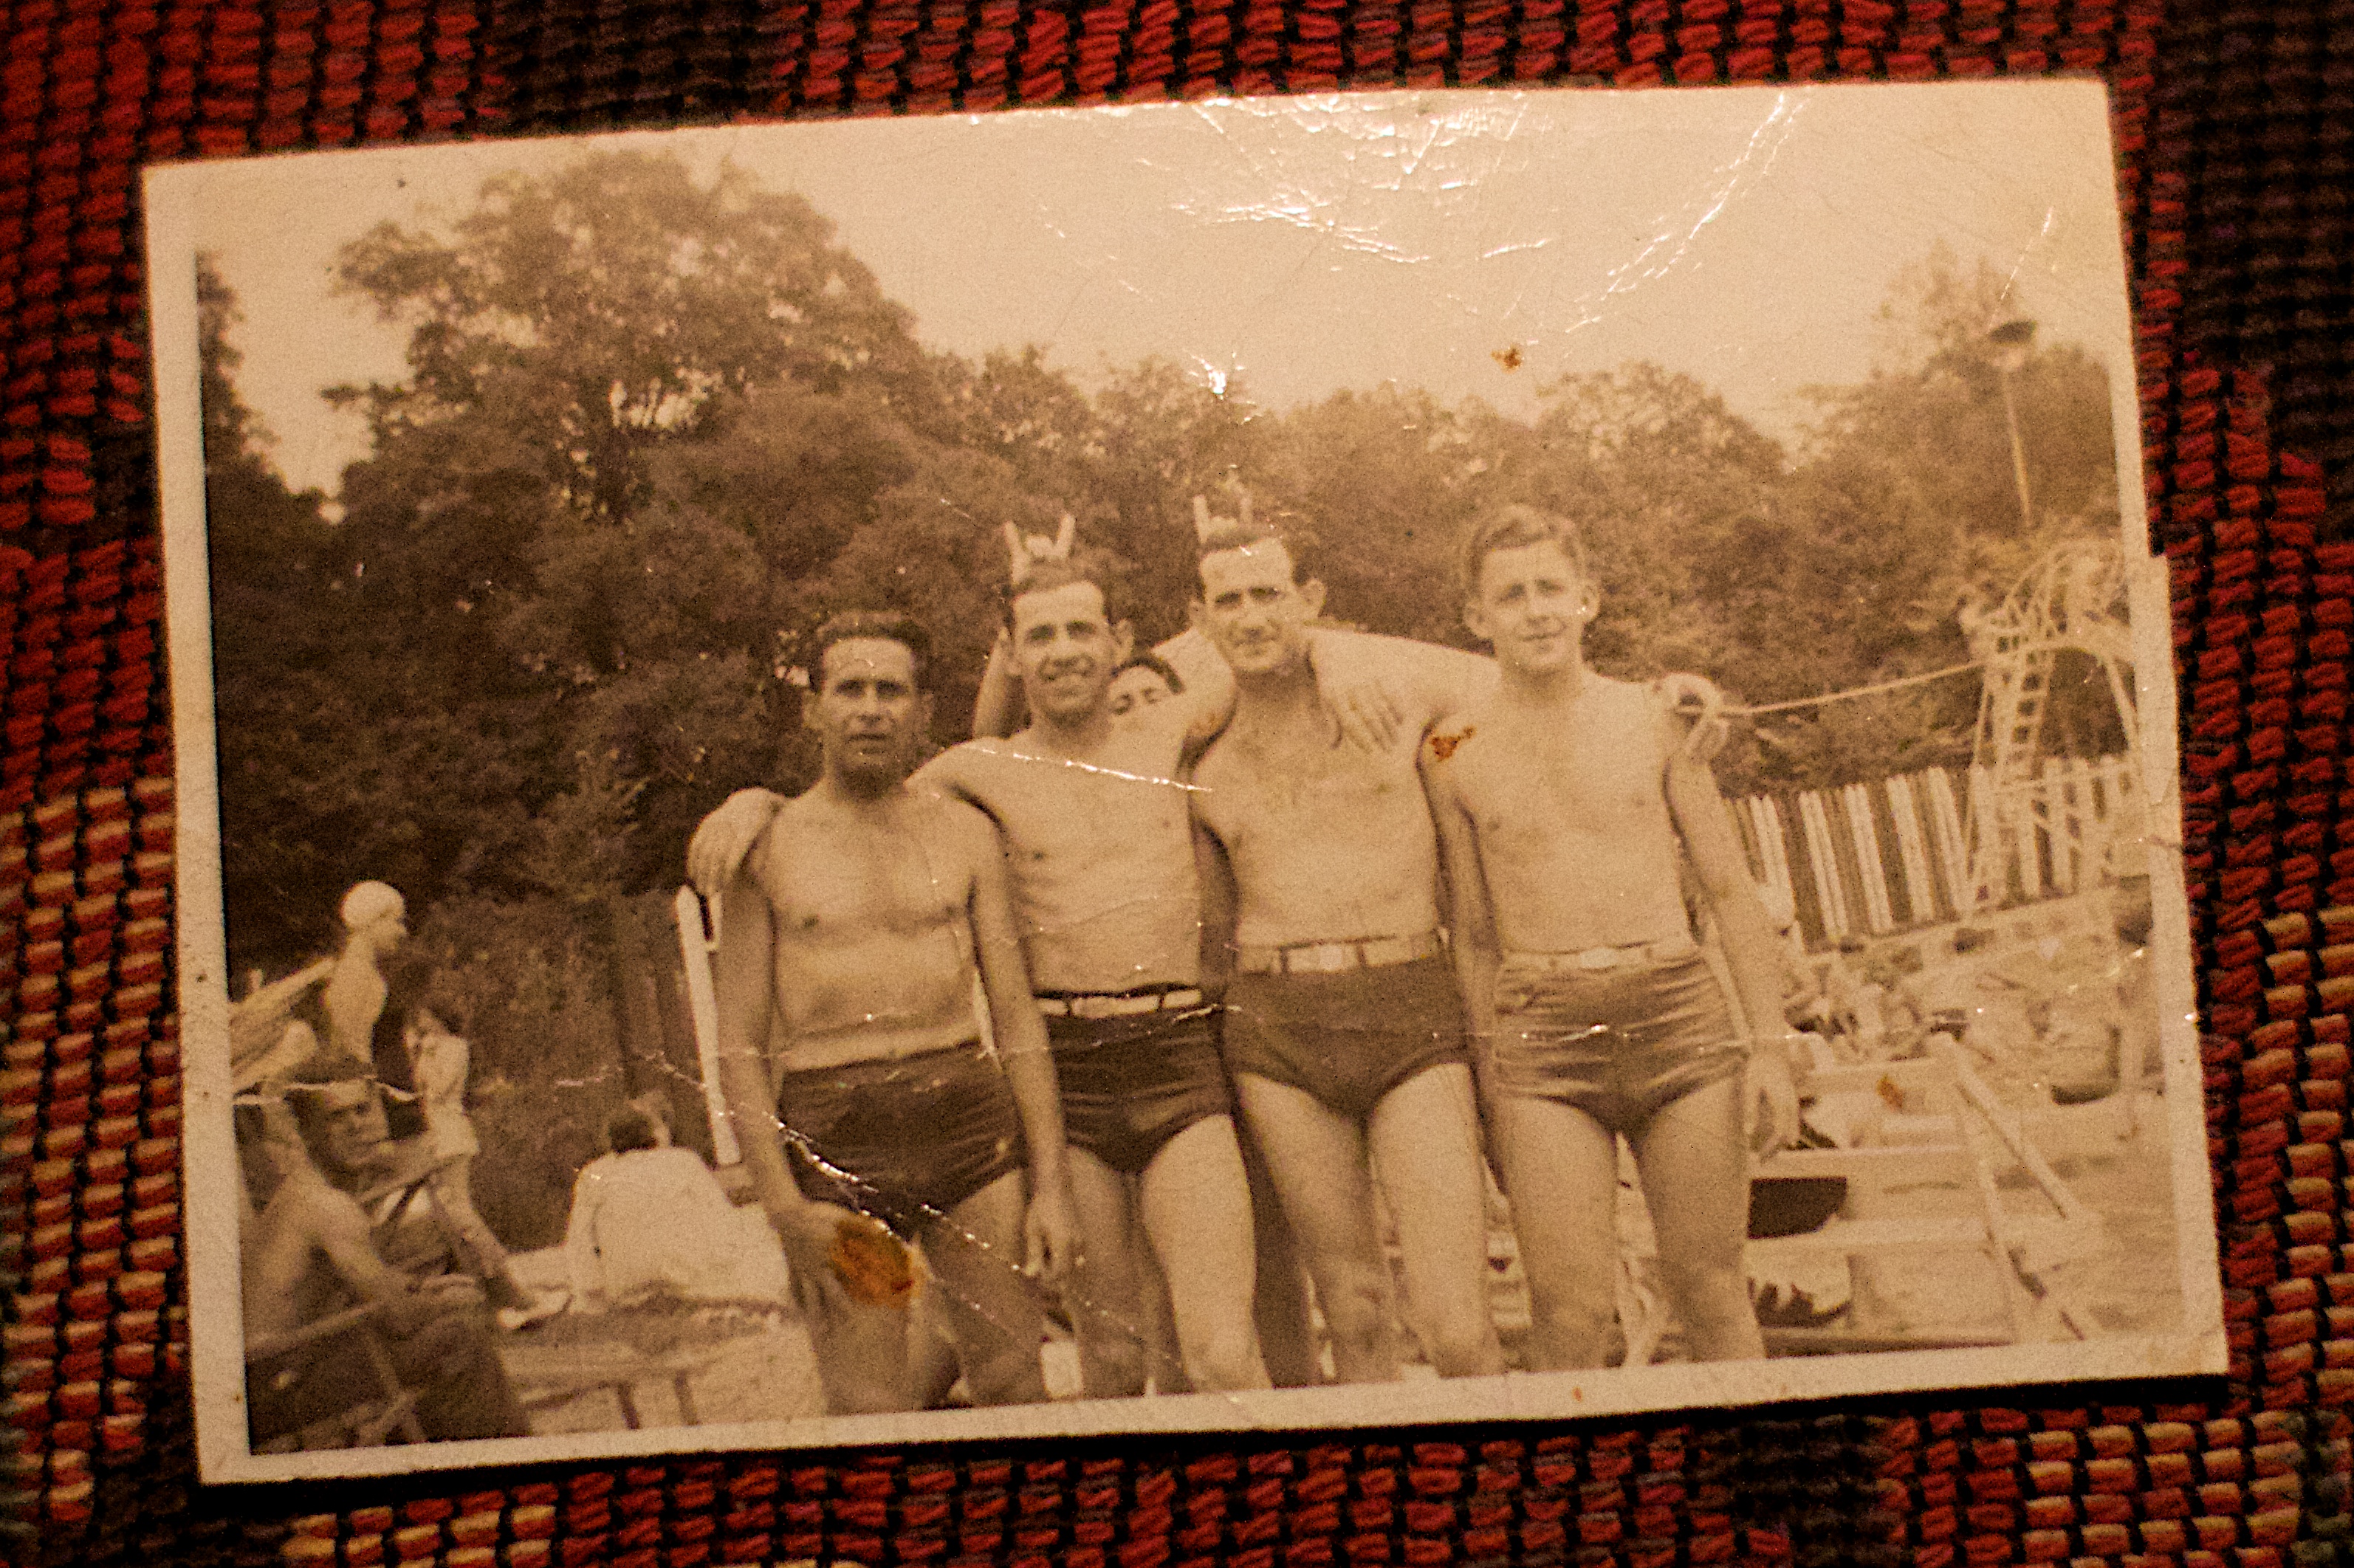
painting, art, photograph, image, 2016365, ancient history